Google Nexus

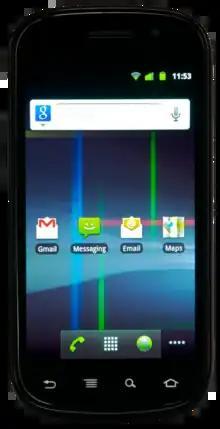
Nexus S

The Nexus S, manufactured by Samsung, was released in December 2010 to coincide with the release of Android 2.3 Gingerbread. In December 2011 it was updated to Android 4.0 Ice Cream Sandwich, with most variations later being updatable to Android 4.1 Jelly Bean in July 2012. The device's support was ended after 4.1 Jelly Bean and no longer receives updates from Google.